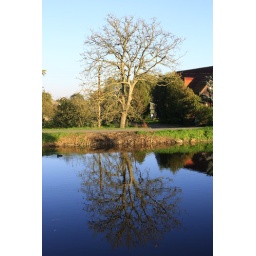
Single tree reflected in river Vlist